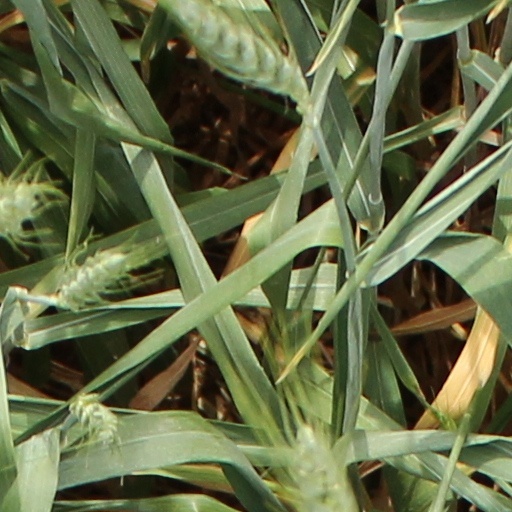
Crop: wheat